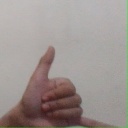
अक्षर: द